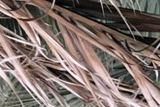
Label: Potassium Deficiency